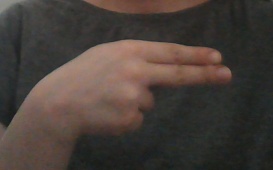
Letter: ain